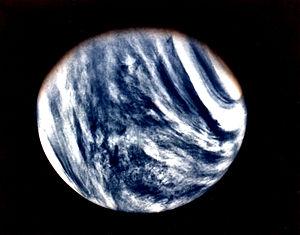
Mariner 10 est la dernière sonde spatiale du programme Mariner de la NASA. Elle est lancée le 3 novembre 1973, pour étudier les planètes Vénus et Mercure, et les caractéristiques du milieu interplanétaire. Mariner 10 est la première sonde à effectuer un survol de la planète Mercure ; celle-ci sera de nouveau visitée 33 ans plus tard par la sonde Messenger le 14 janvier 2008. Mariner 10 est la première sonde à utiliser l'assistance gravitationnelle d'une planète pour modifier sa trajectoire, en se servant de l'attraction gravitationnelle engendrée par la planète Vénus pour se propulser vers la planète Mercure. Cette technique est depuis fréquemment utilisée afin d'économiser la quantité de carburant emportée pour les missions interplanétaires.
Vénus est la deuxième planète du Système solaire par ordre d'éloignement au Soleil, et la sixième plus grosse aussi bien par la masse que le diamètre. Elle doit son nom à la déesse romaine de l'amour.